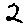
Label: 2